Elphinstone College

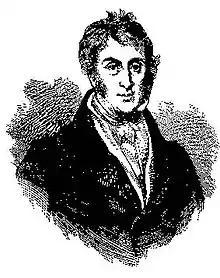
Mountstuart Elphinstone

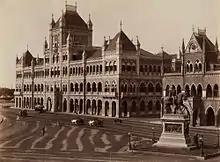
Elphinstone College in the late 19th century

By the 19th century, Mumbai was a prosperous center for maritime trade and commerce. In 1824, an English school was set up by the Bombay Native Education Society for Indian students.